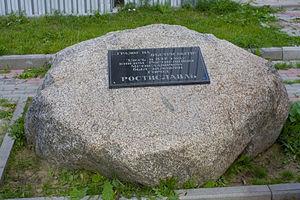
Roslavl est une ville de l'oblast de Smolensk, en Russie, et le centre administratif du raïon de Roslav. Sa population s'élevait à 52 070 habitants en 2014.